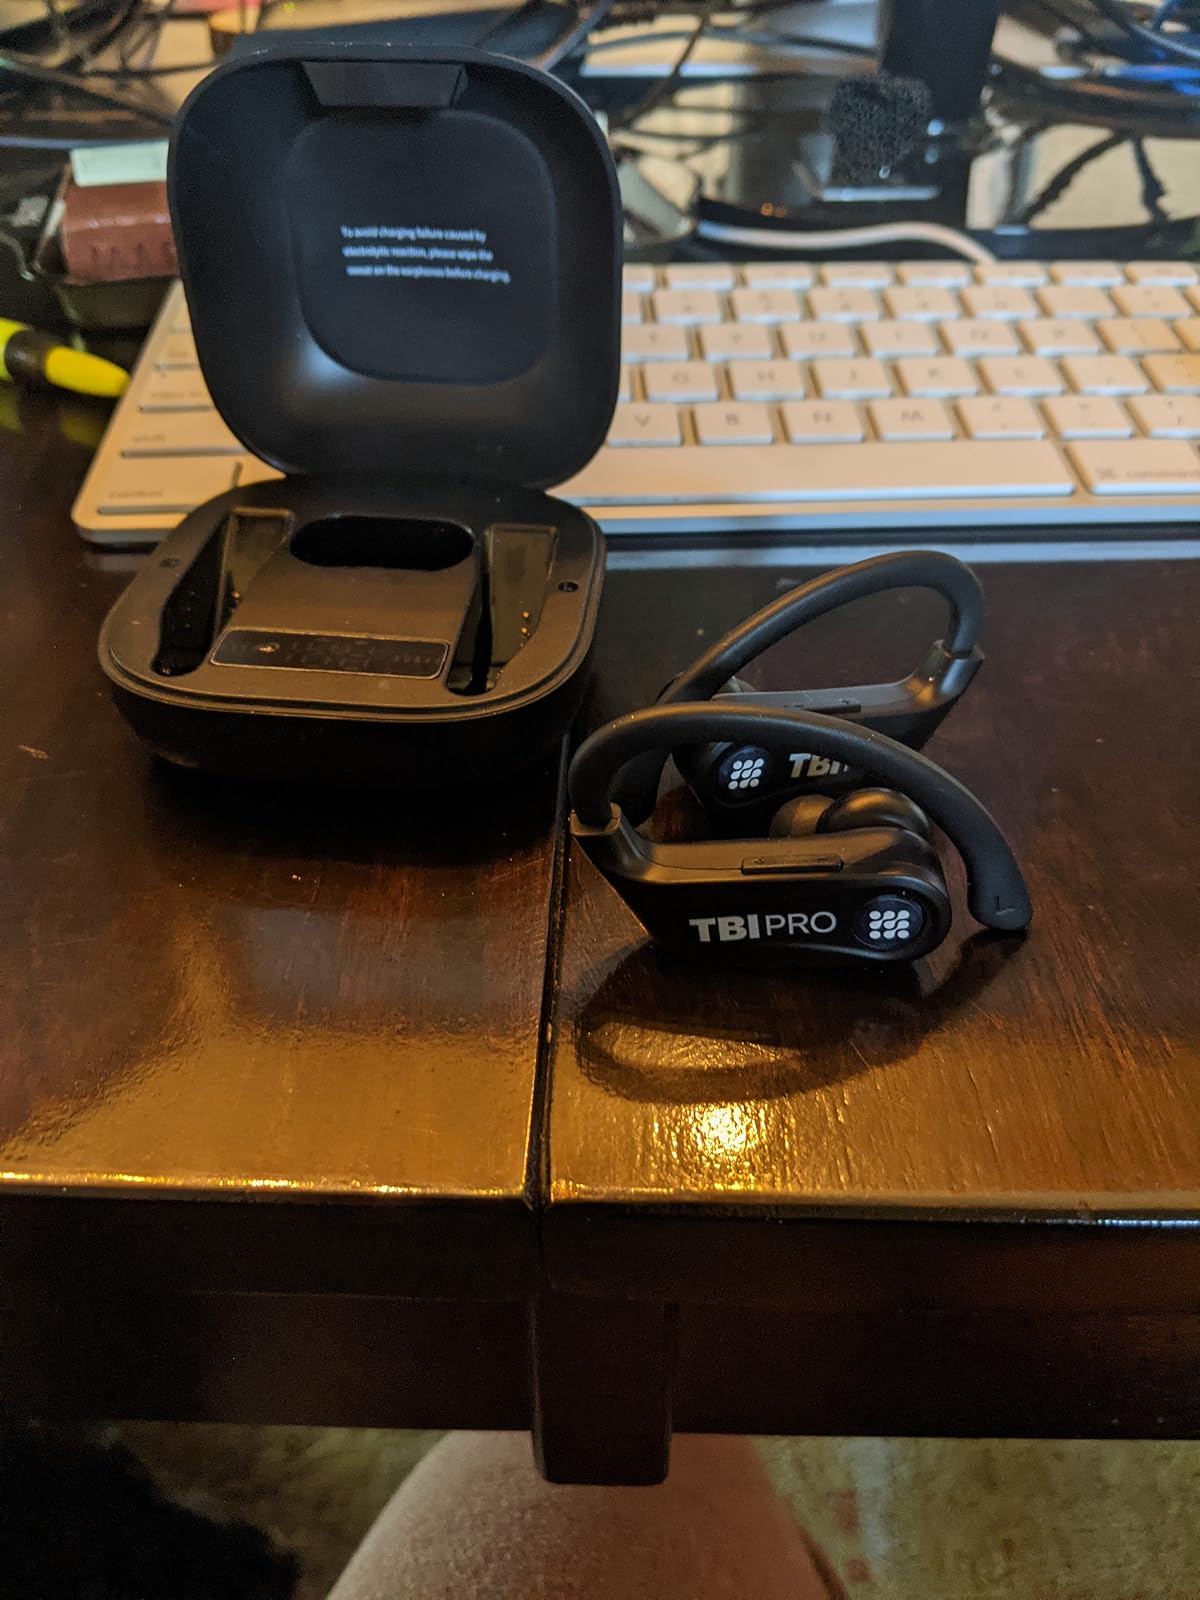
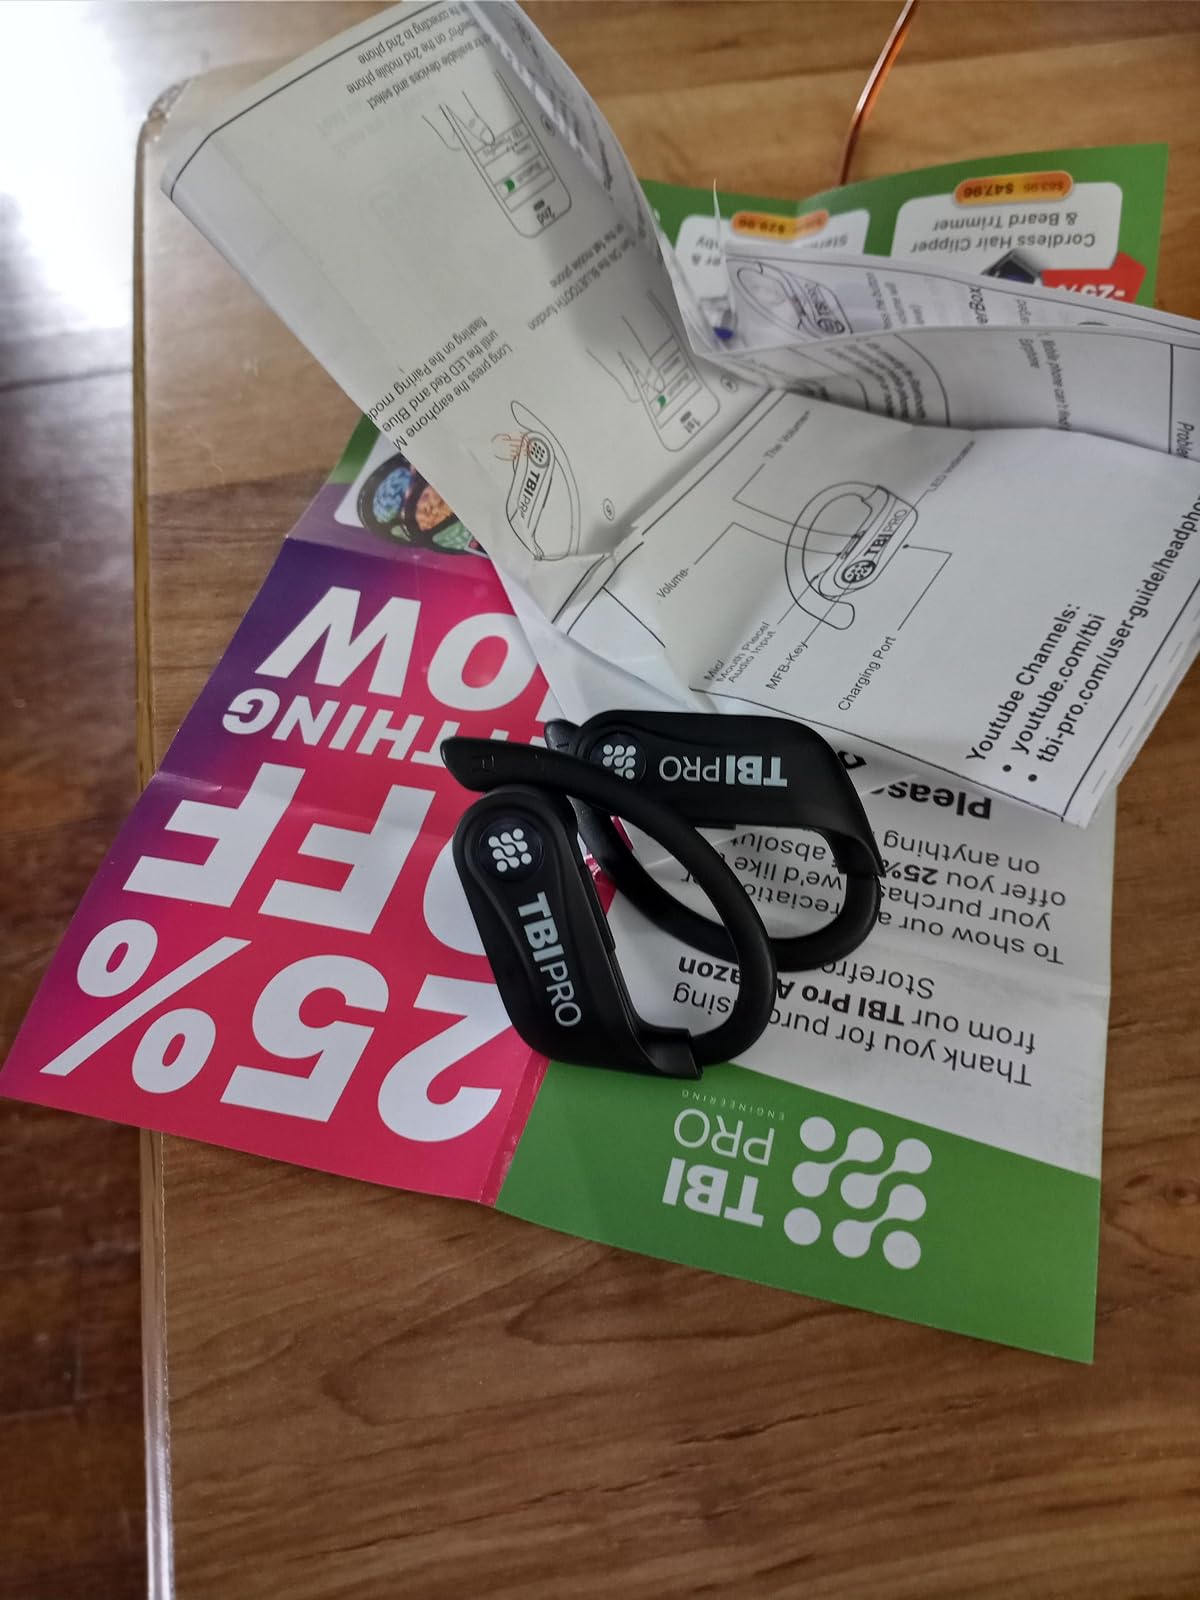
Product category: earbuds
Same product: yes